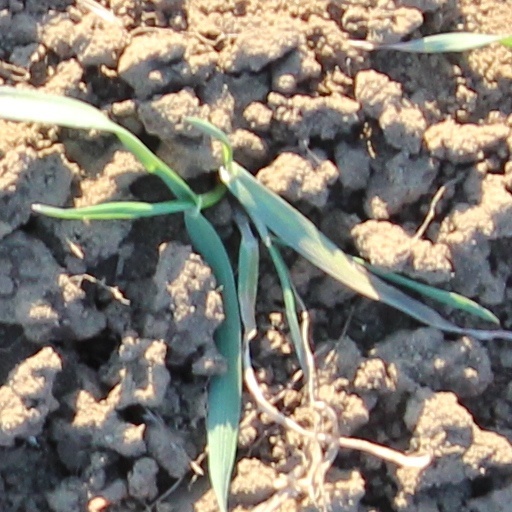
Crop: wheat